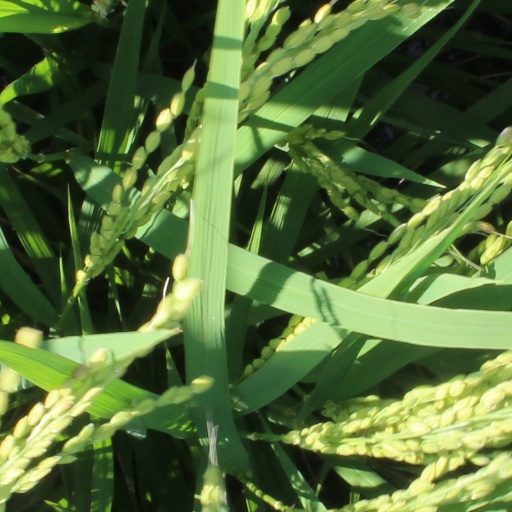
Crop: rice